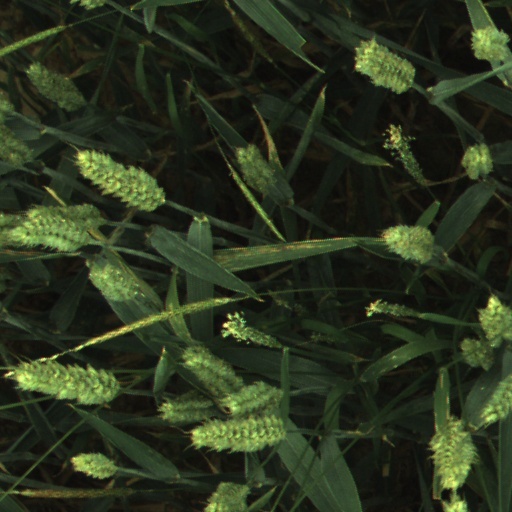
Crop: wheat